Utica Public Library

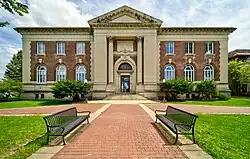
Utica Public Library

Utica Public Library is a historic library building located in Utica in Oneida County, New York. It is a rectangular five story Neoclassical style structure, constructed of New Haven brick on a limestone foundation. It features a central pedimented pavilion with Corinthian order columns. It was designed in 1903 by Arthur C. Jackson of Carrère and Hastings.